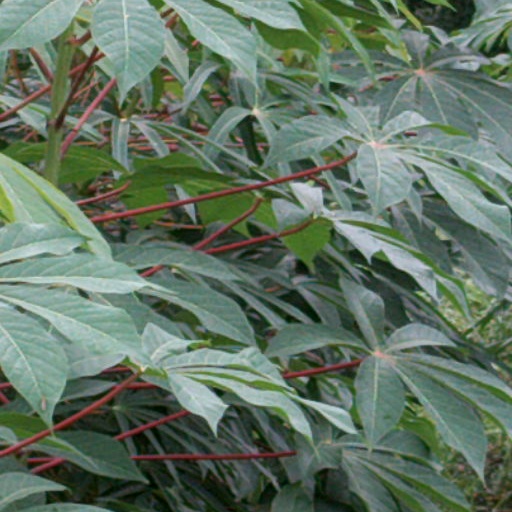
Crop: cassava